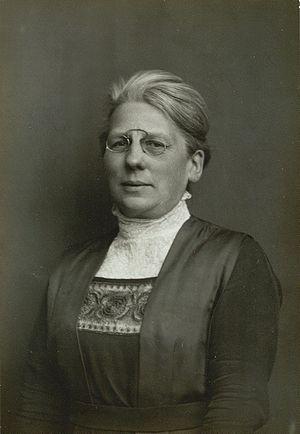
Nina Henriette Wendeline Bang née Ellinger (1866-1928), une historienne, politicienne et ministre de l'éducation danoise.